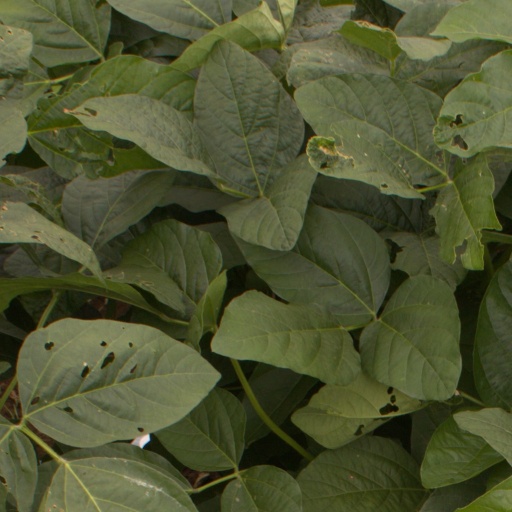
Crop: soybean